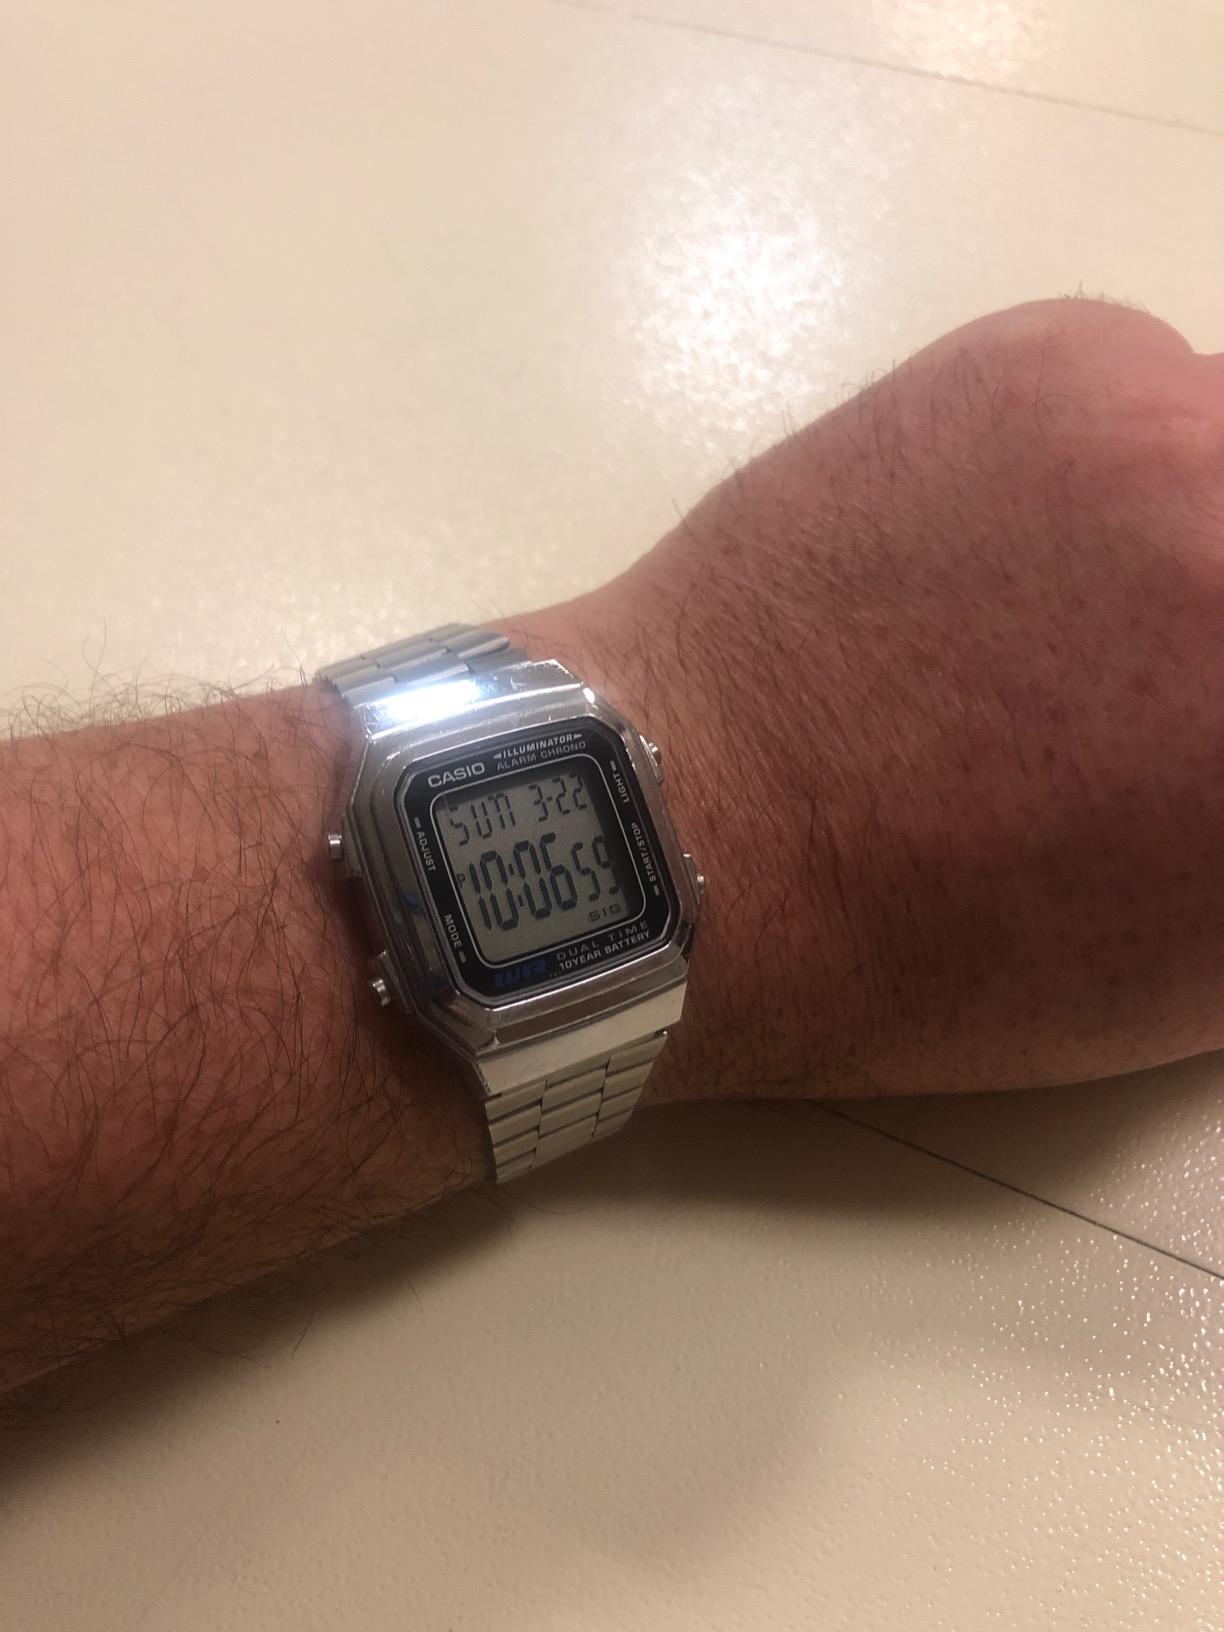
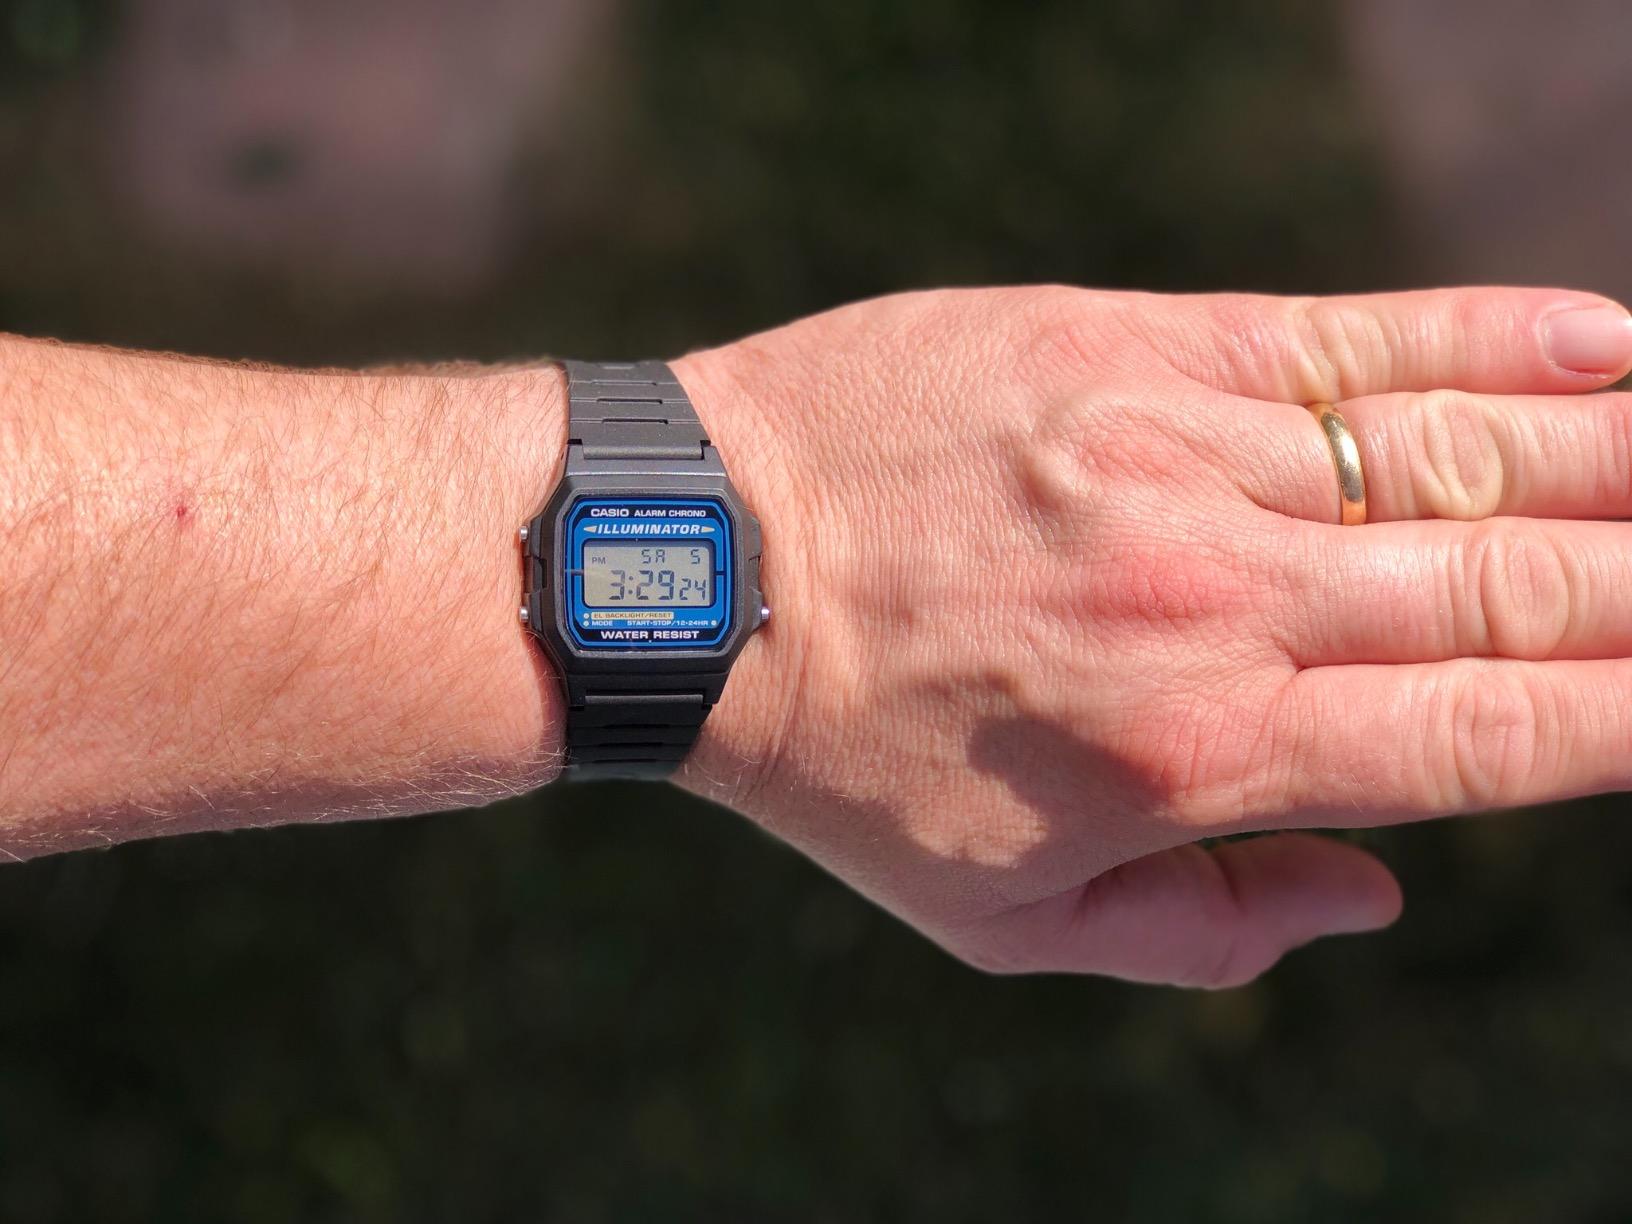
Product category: accessories_watch
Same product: no